Betty Buckley

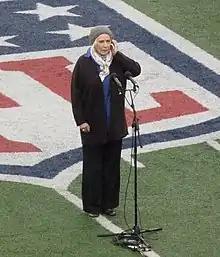
Buckley singing the National Anthem at MetLife Stadium, in 2012

"Hope", Buckley's 18th solo album, was released on June 8, 2018, and she continues to appear in concert across the U.S. each year. She is also a composer; her first recording contains mostly songs she wrote. She is also featured on many Broadway compilation recordings, and on the original cast recording of "1776;" the original Broadway recording of "Cats;" the London recording of "Promises, Promises;" "Triumph of Love" and "The Mystery of Edwin Drood".